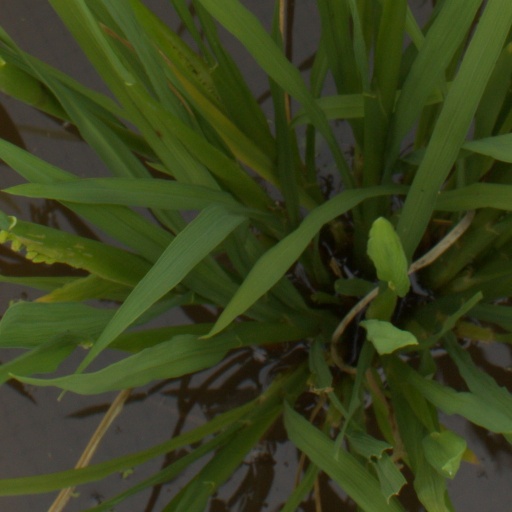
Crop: rice